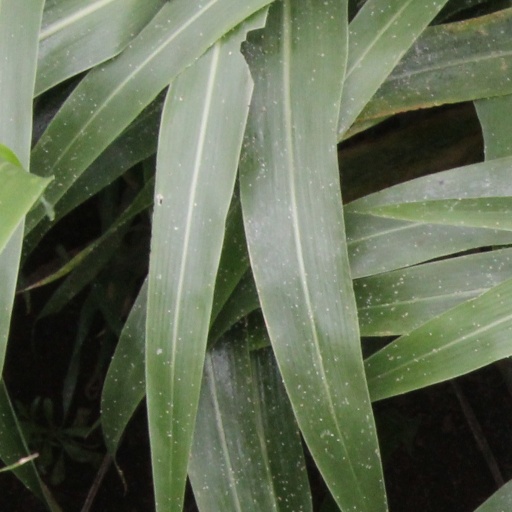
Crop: sorghum